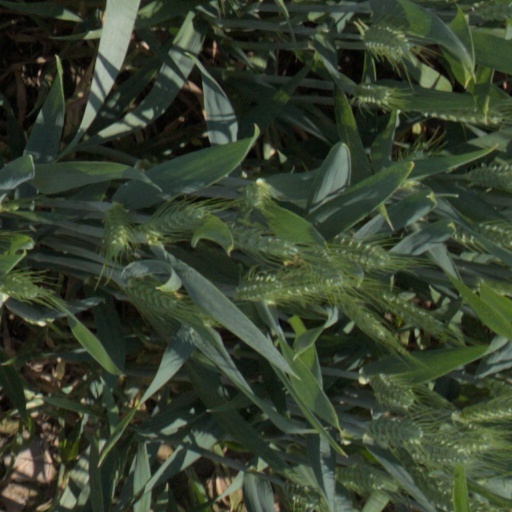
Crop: wheat